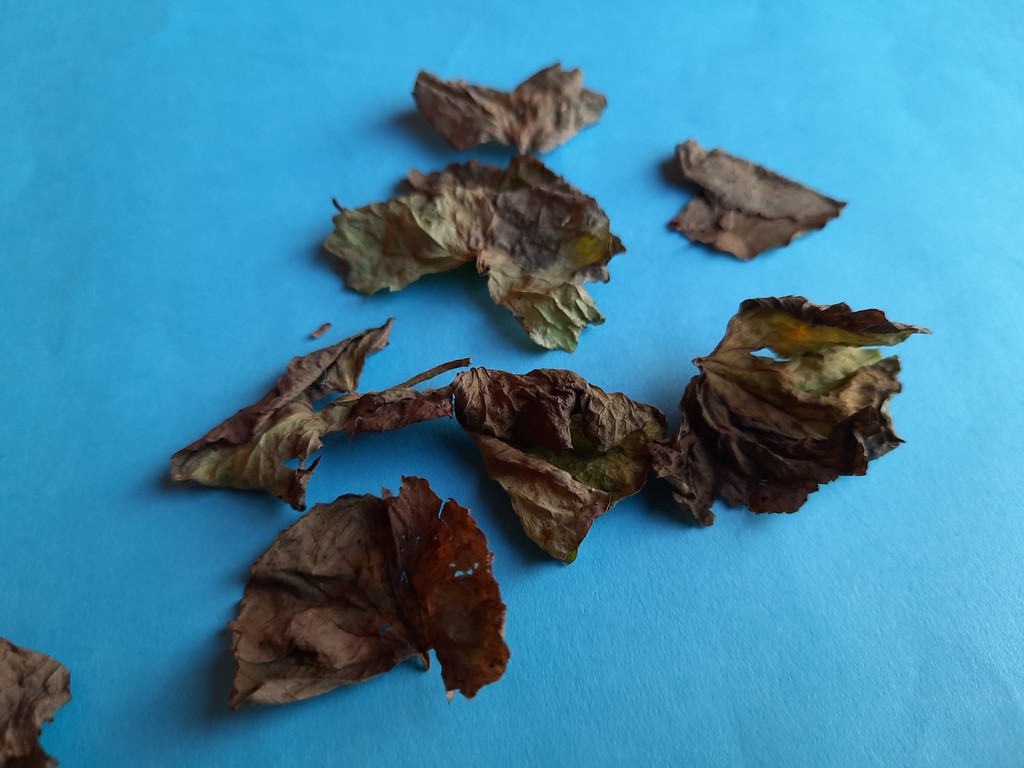
Label: Dried